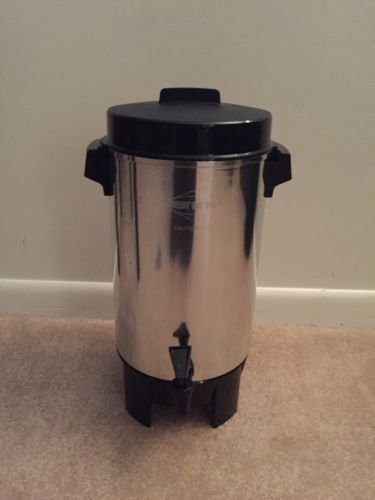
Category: coffee maker